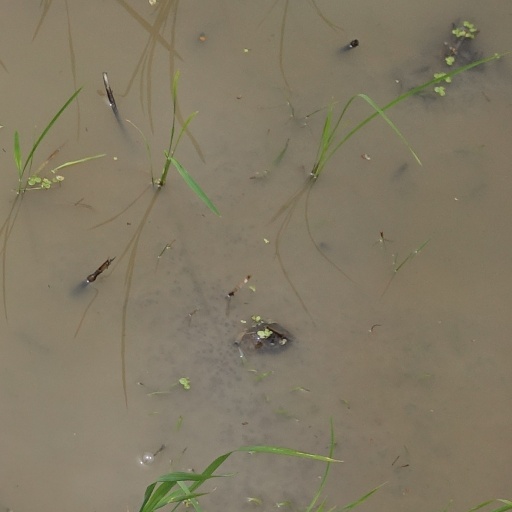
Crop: rice